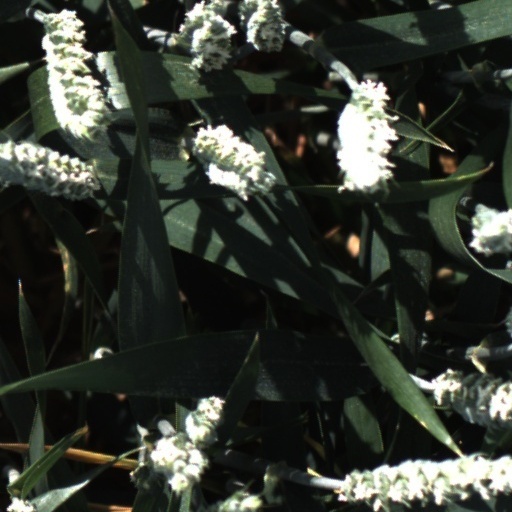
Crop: wheat